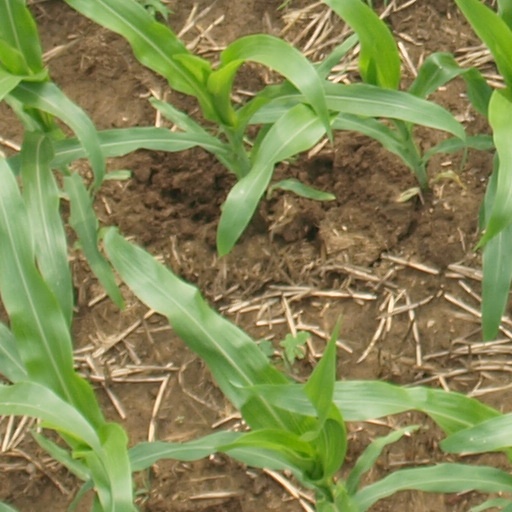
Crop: maize; corn